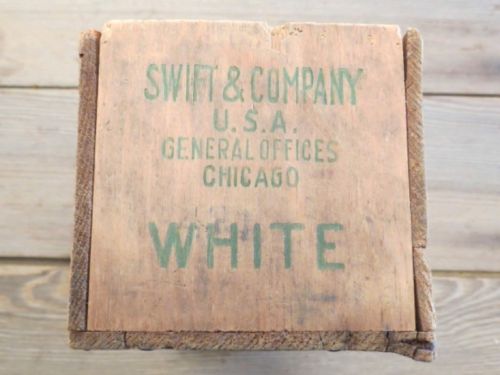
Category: toaster